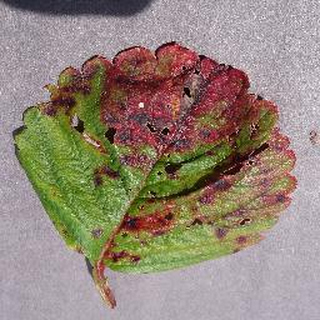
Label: strawberry_leaf_scorch